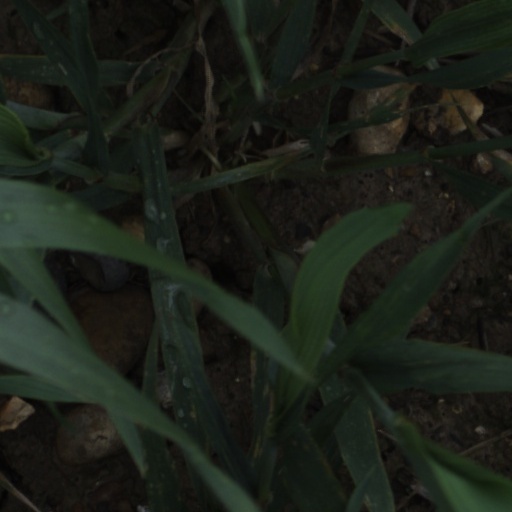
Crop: wheat